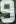
Number: 9